Mary Fallin

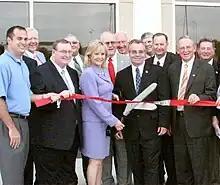
Oklahoma Governor Mary Fallin at the ribbon cutting ceremony for the opening of the University Center in Ponca City, Oklahoma on July 12, 2011

Fallin became the first woman elected to Congress from Oklahoma since 1920, when Alice Mary Robertson became Oklahoma's first (and the nation's second) woman to be elected to Congress. Fallin resigned her position as Lieutenant Governor on January 2, 2007, in order to be sworn into Congress on January 4, 2007. Lieutenant Governor-elect Jari Askins was appointed by Oklahoma Governor Brad Henry to fill the remaining days of Fallin's term.